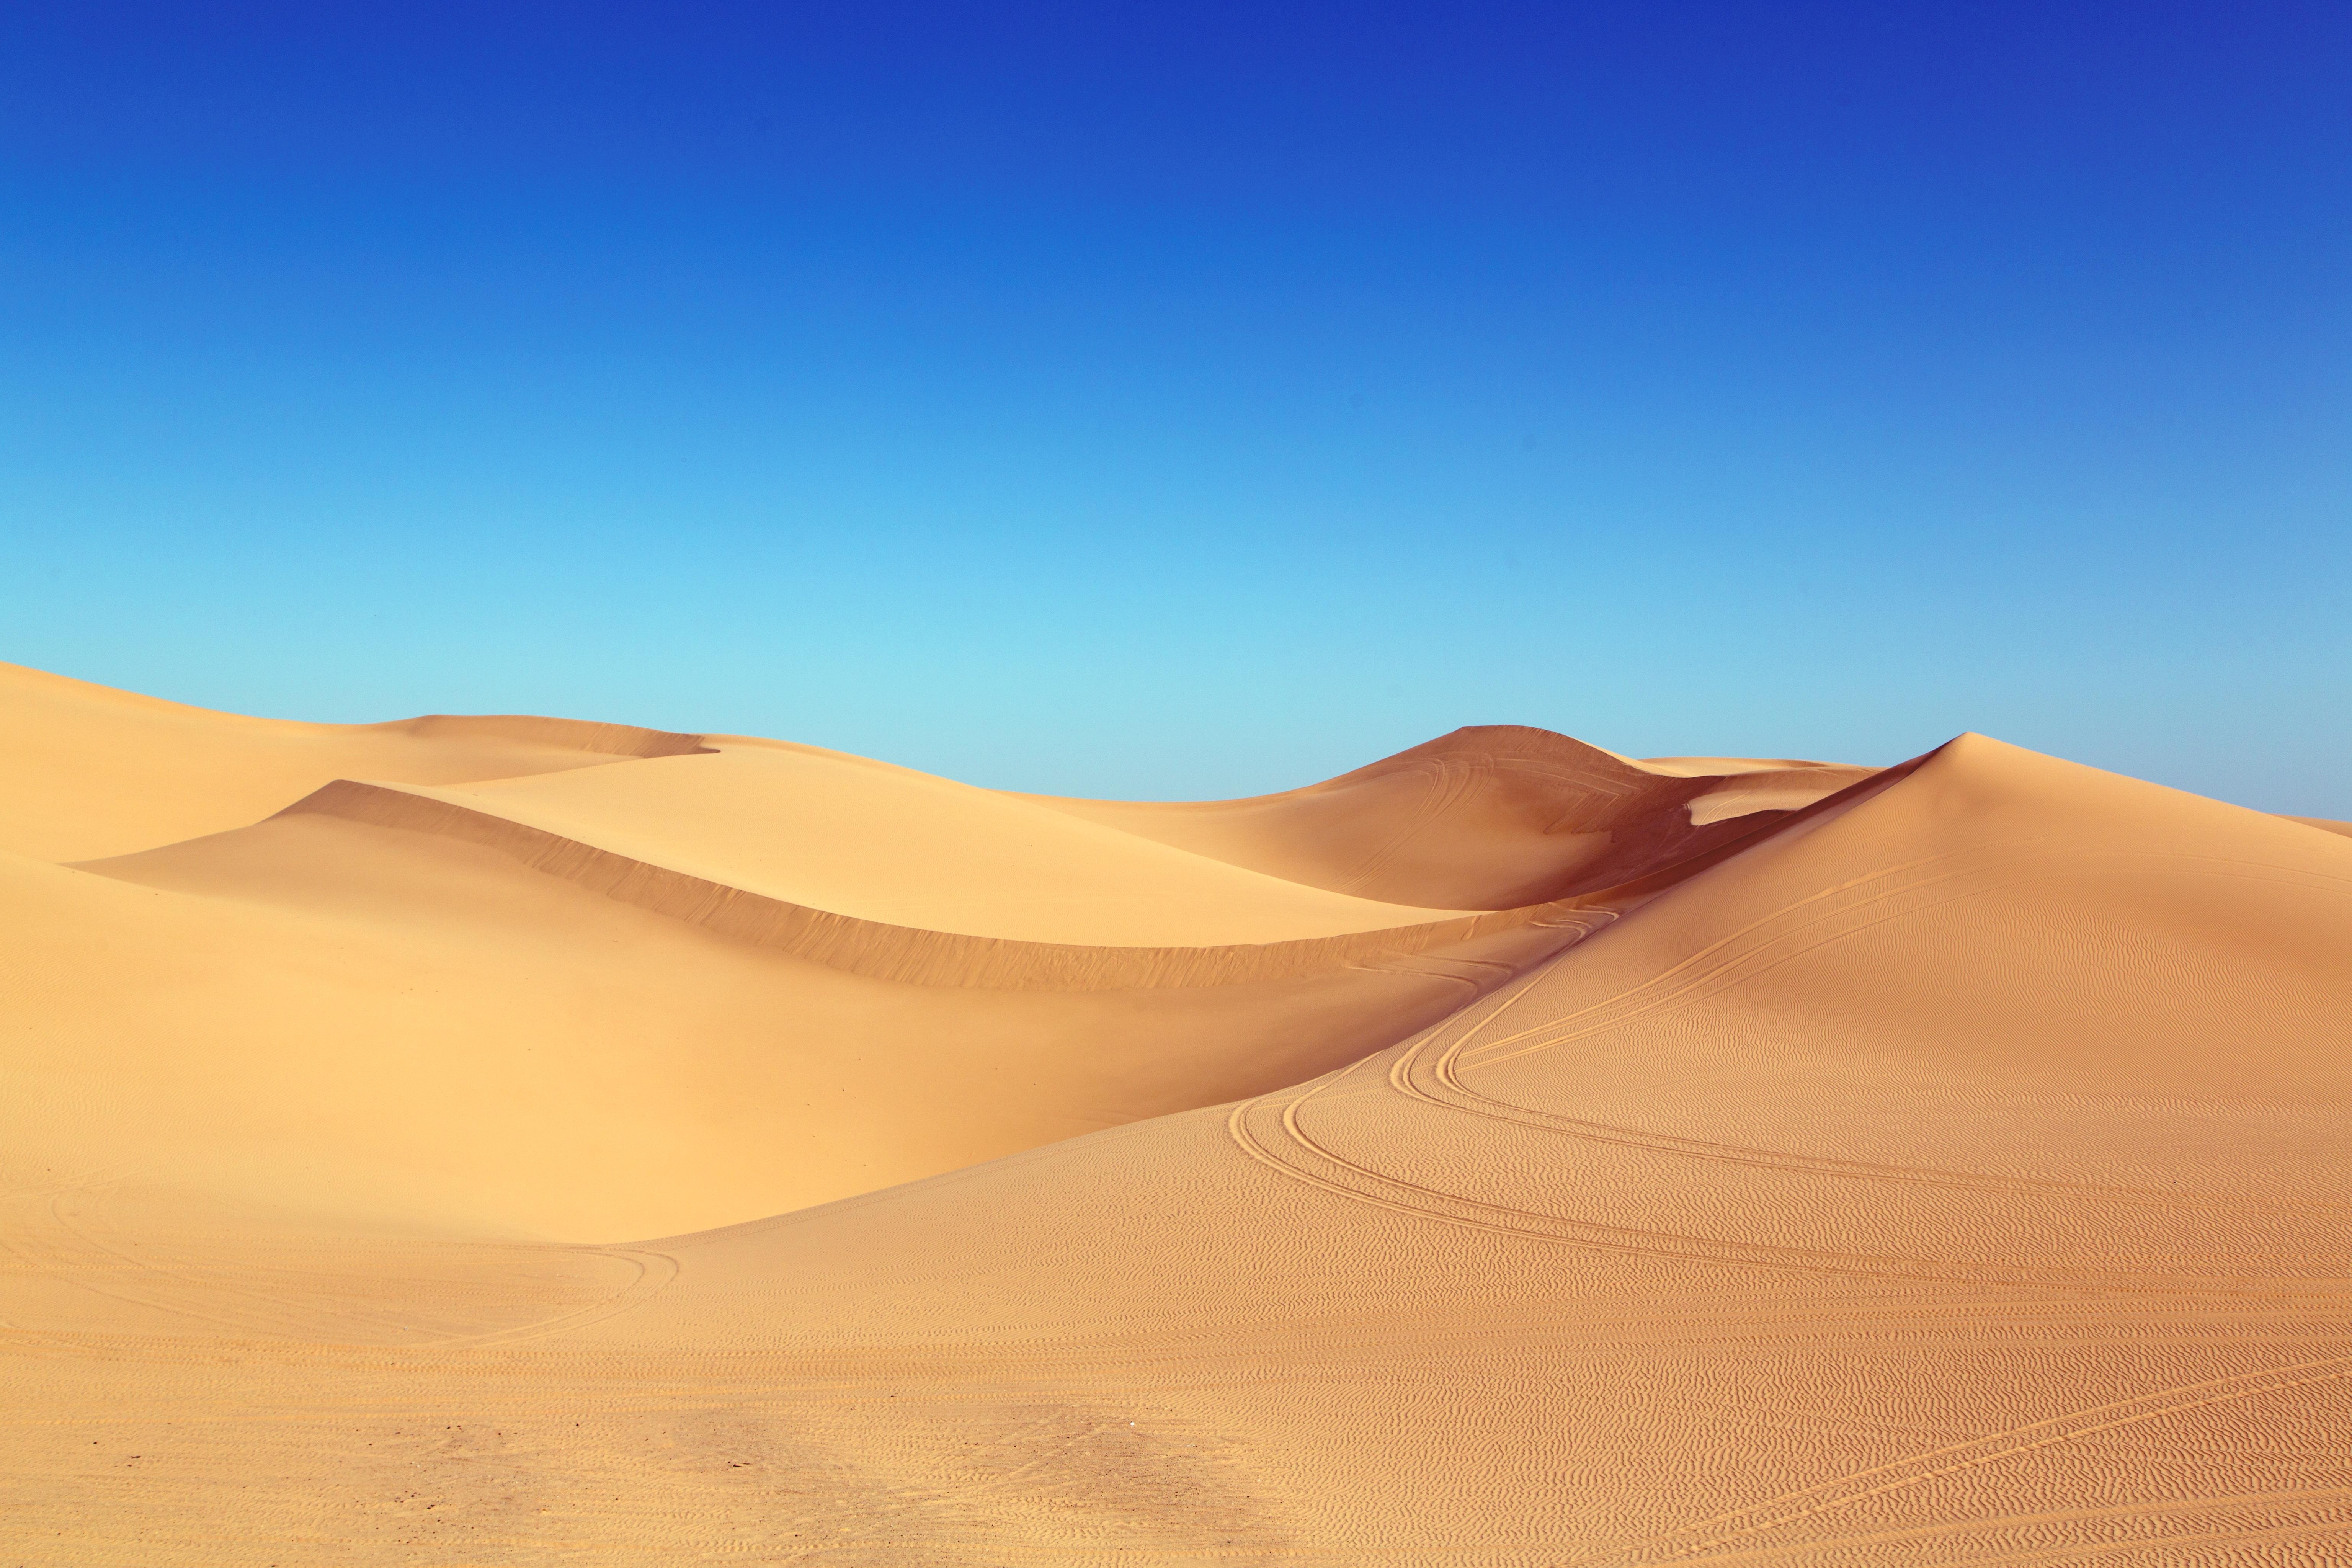
beach, landscape, coast, nature, sand, sunlight, desert, dune, usa, america, california, desert landscape, united states, dunes, grassland, hot, wide, habitat, sahara, traces, north america, landform, erg, nature reserve, sand dunes, dune landscape, carol m highsmith, algodones dunes, algodones, natural environment, geographical feature, aeolian landform, singing sand